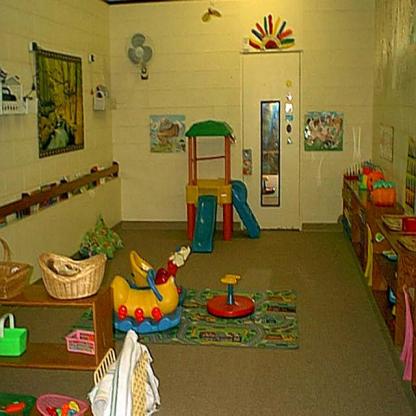
Scene: Indoor